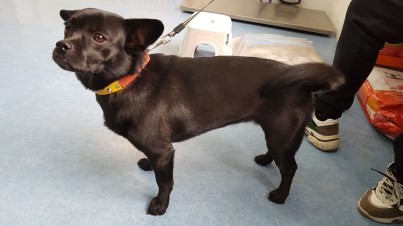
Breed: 3336-n000121-chinese_rural_dog